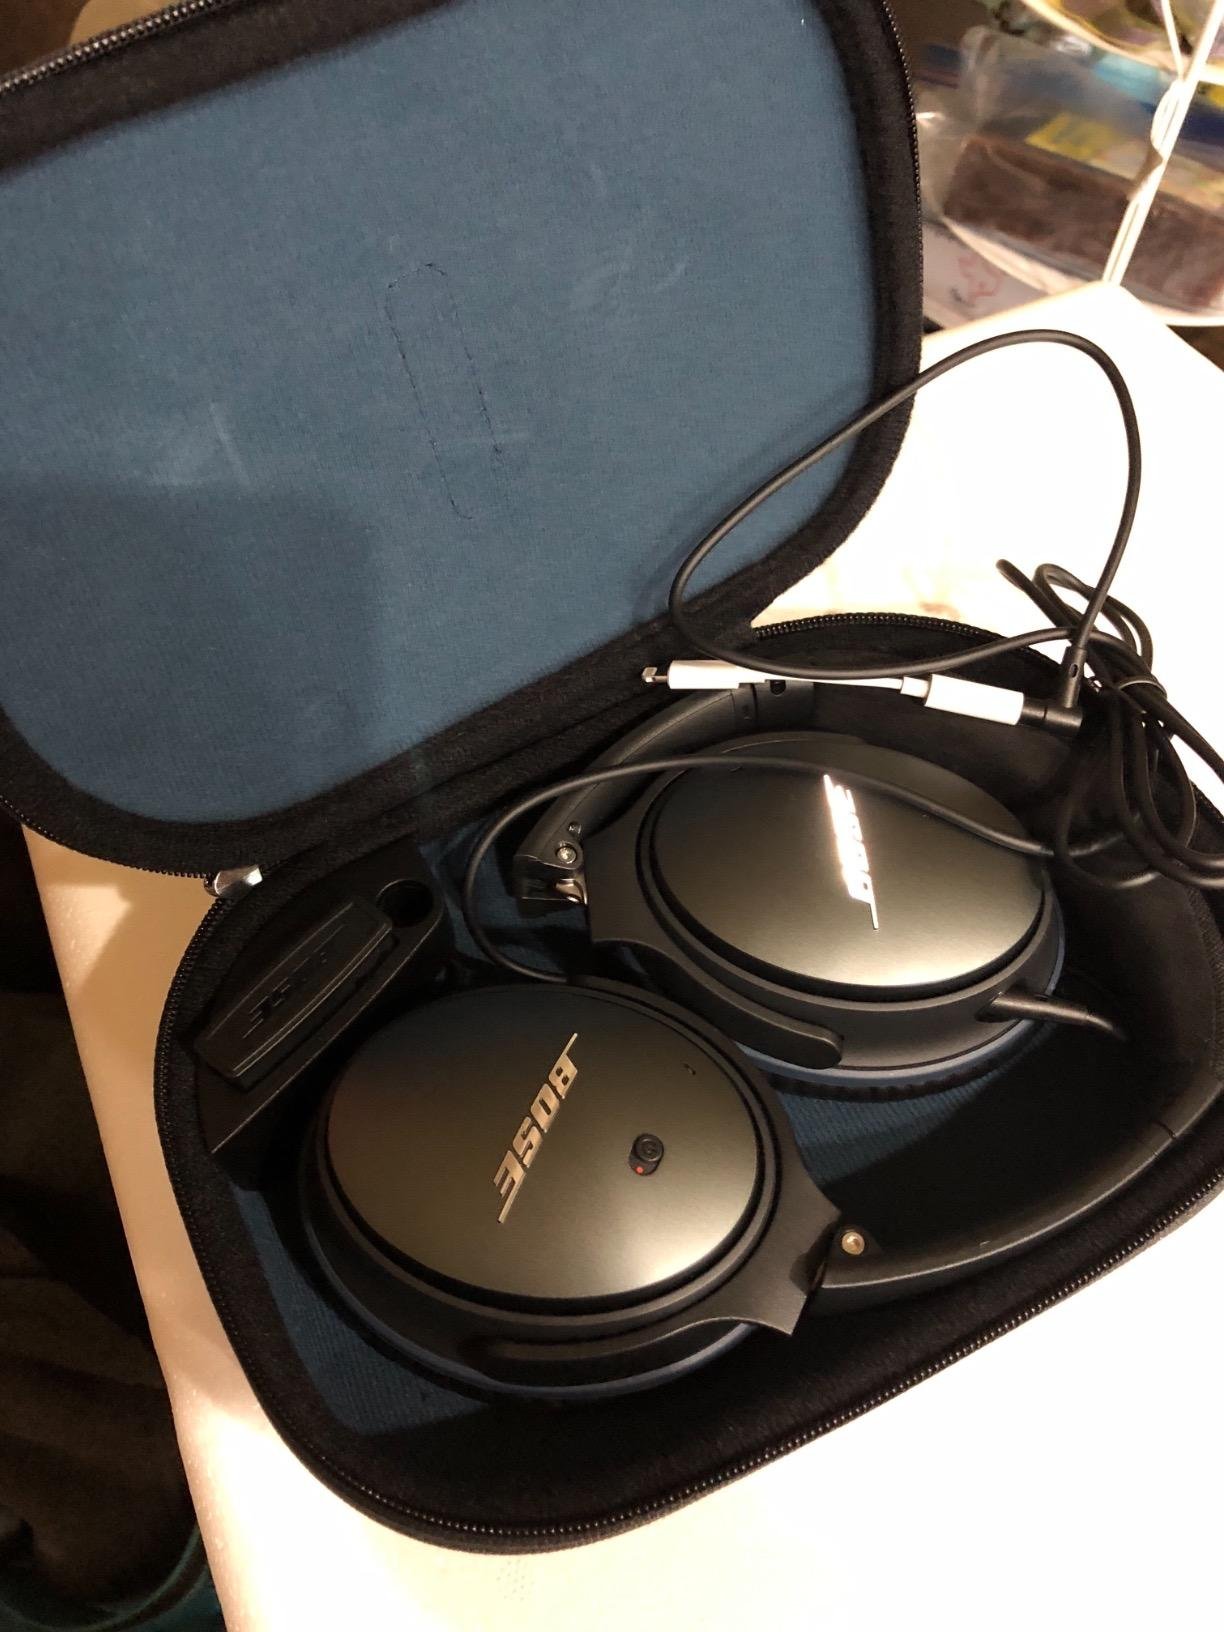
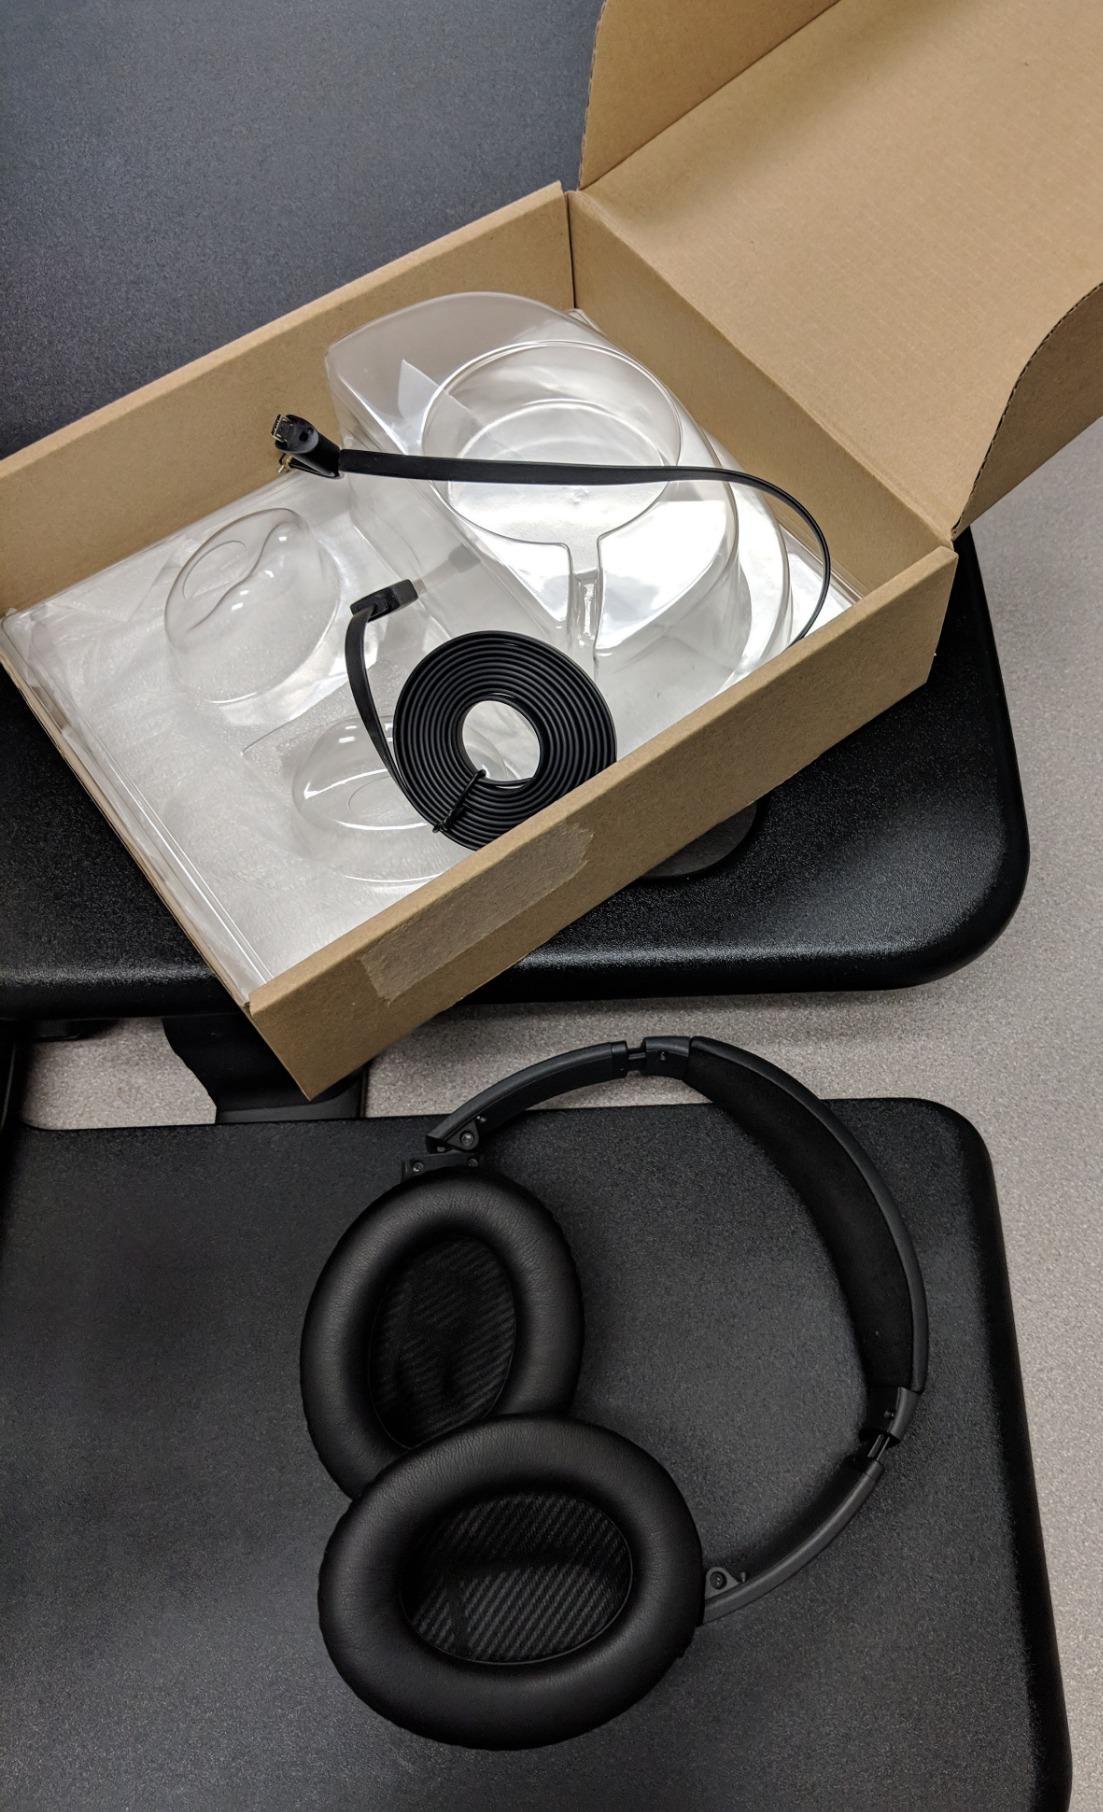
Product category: headphones
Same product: no